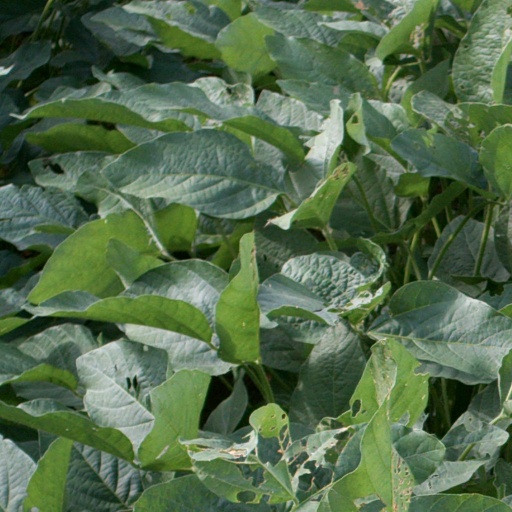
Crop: soybean